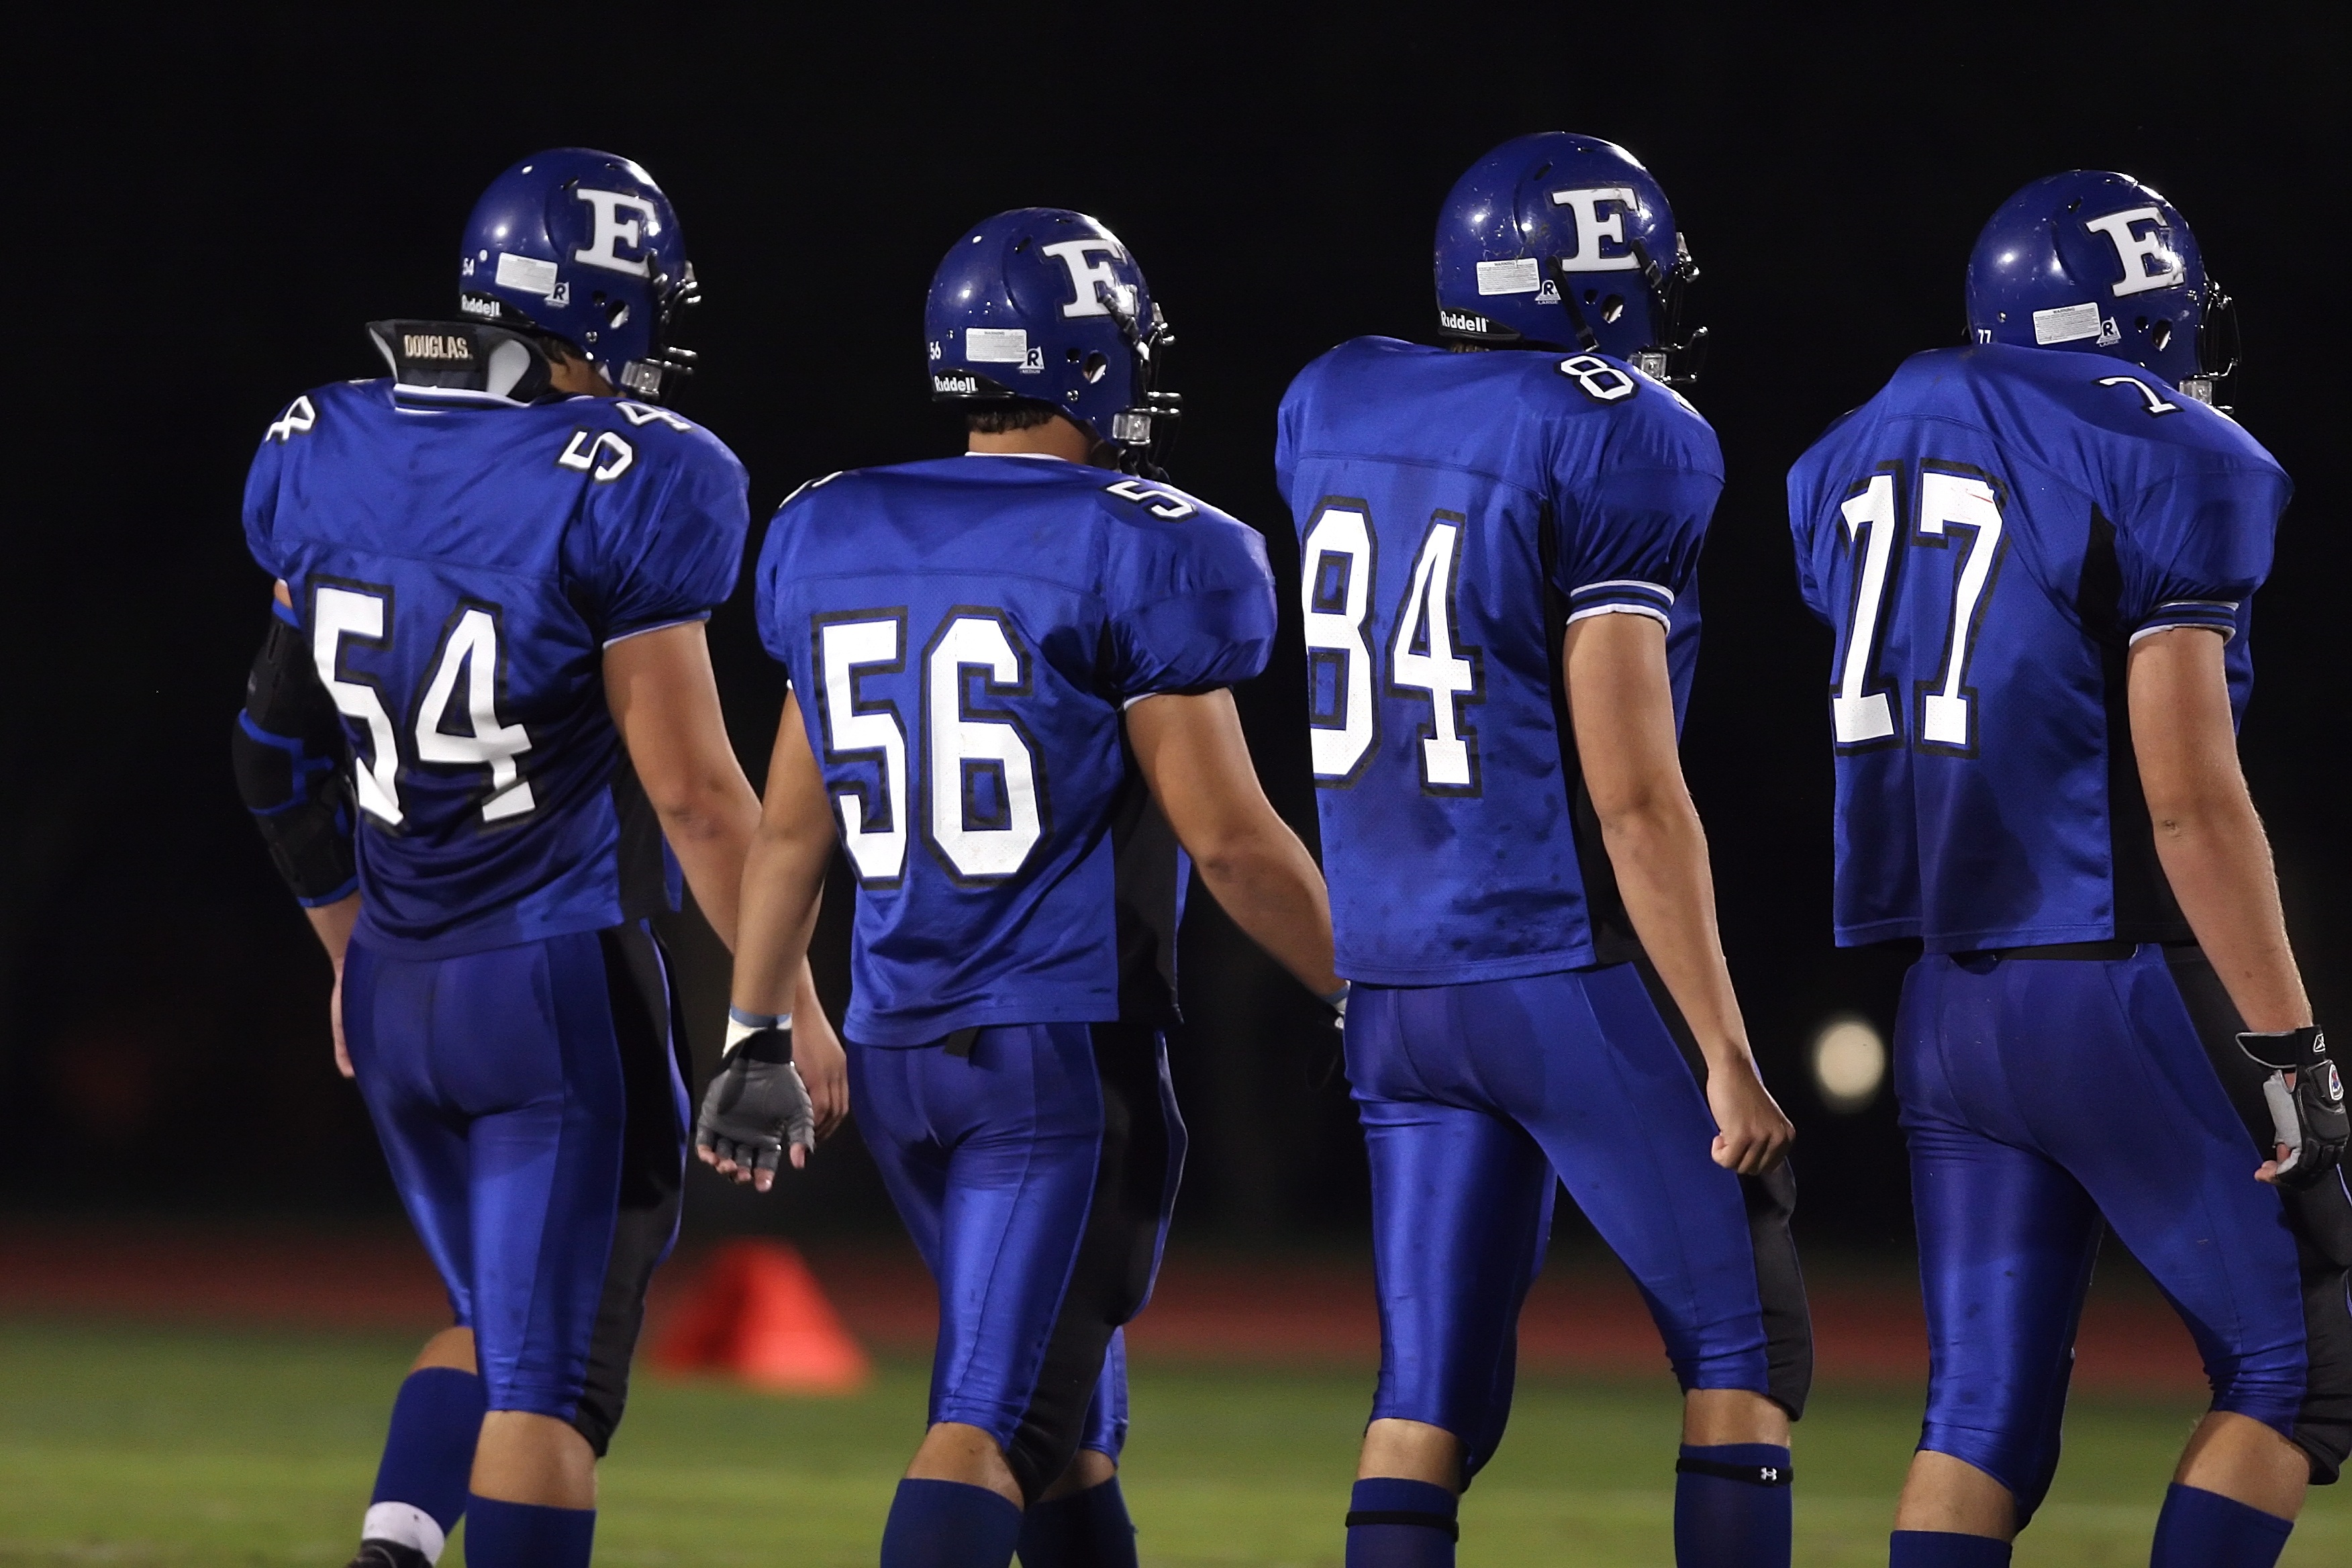
sport, field, game, male, athletic, soccer, football, player, competition, team, american football, sports, determination, helmet, uniform, teamwork, players, athlete, tackle, football player, coin toss, pre game, captains, canadian football, gridiron football